Theresa Setefano

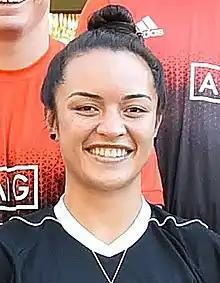
Setefano in 2017

Theresa Matauaina Setefano ( Fitzpatrick; born 25 February 1995) is a New Zealand rugby union player. She was a member of the Black Ferns champion 2017 and 2021 Rugby World Cup squads. She has also represented New Zealand in rugby sevens; she won gold medals at the 2018 Rugby World Cup Sevens, 2018 Commonwealth Games, 2020 Summer Olympics in Tokyo and at the 2024 Summer Olympics in Paris.